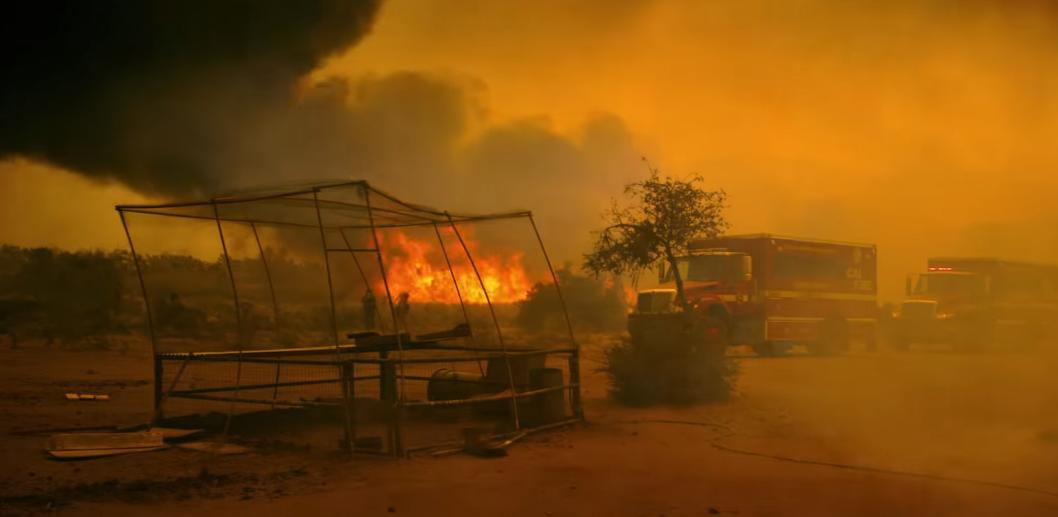
Fire: yes
Smoke: yes